The Boogeyman (wrestler)

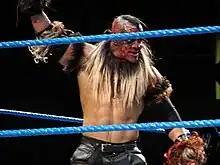
The Boogeyman in 2007

On the July 11, 2005 episode of "Raw", horror movie-style vignettes began airing to promote the debut of his ""The Boogeyman"" gimmick, a horror-themed, disturbing, worm-devouring, Beetlejuice-like freak of nature. After a few weeks, the vignettes were moved from "Raw" to "SmackDown!", but the planned debut was delayed when Wright hyperextended both knees and needed time to recover. He made his debut on the October 14, 2005 episode of "SmackDown!", being brought in by network executive Palmer Canon as part of a "new talent initiative". The storyline referenced to vignettes months ago as promos for a television series on the network called "The Boogeyman". The show was cancelled before it could air, but they still had the actor under contract, so he was brought to SmackDown! to wrestle. The Boogeyman then proceeded to recite a modified version of the chant "One, two, Freddy's coming for you " from the movie "A Nightmare on Elm Street" before smashing an oversized alarm clock on his own head. For the next few weeks, The Boogeyman appeared in unexpected places backstage (closets, vans, et cetera), reciting different nursery rhymes and holding up clocks before screaming his catchphrase ""I'm The Boogeyman and I'm comin' to get'cha!"" and laughing maniacally.